Arado Ar 240

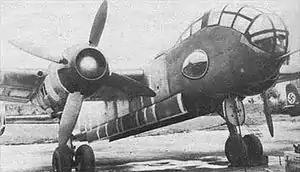
A Jumo 222-powered Junkers Ju 288 prototype with ducted spinners, of a similar type to that intended for the Ar 240.

The Daimler-Benz DB 601 inline engines were conventionally installed and equipped with three-blade, fully adjustable propellers. The radiators were somewhat unusual however, quite similar to those fitted to the Junkers Ju 88 which pioneered them - but much more closely resembling the intended installation of the radiators intended for the Junkers Ju 288, when powered by its intended multibank Junkers Jumo 222 liquid-cooled 24-cylinder engines - for both types, consisting of an annular block located in front of each engine, but with the Ar 240 partially covering each of them with an oversized, ducted flow-through propeller spinner forward of each radiator unit, with air entering through a large hole in the front of the spinner and exiting out of the cowl flaps, as the Jumo 222-powered Ju 288 design was intended to have. As with the Jumo inline-powered versions of the Ju 88, this made the plane look as if it were mounting a radial engine, and the Ar 240, like later Jumo inline-powered fighter aircraft from the Focke-Wulf firm (the Fw 190D, Ta 152 and twin-engined Ta 154) also benefitted from the simpler setup of an annular radiator just forward of the engine.